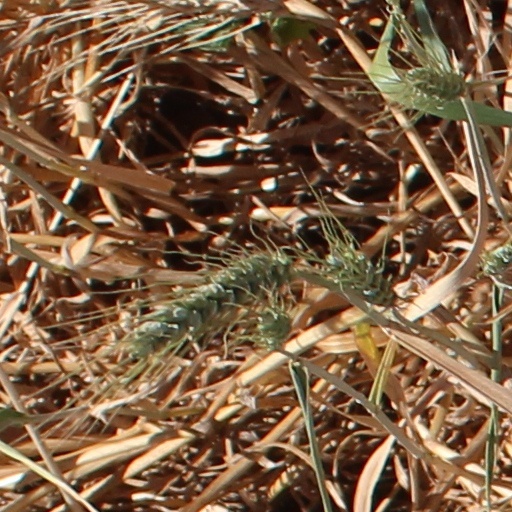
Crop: wheat